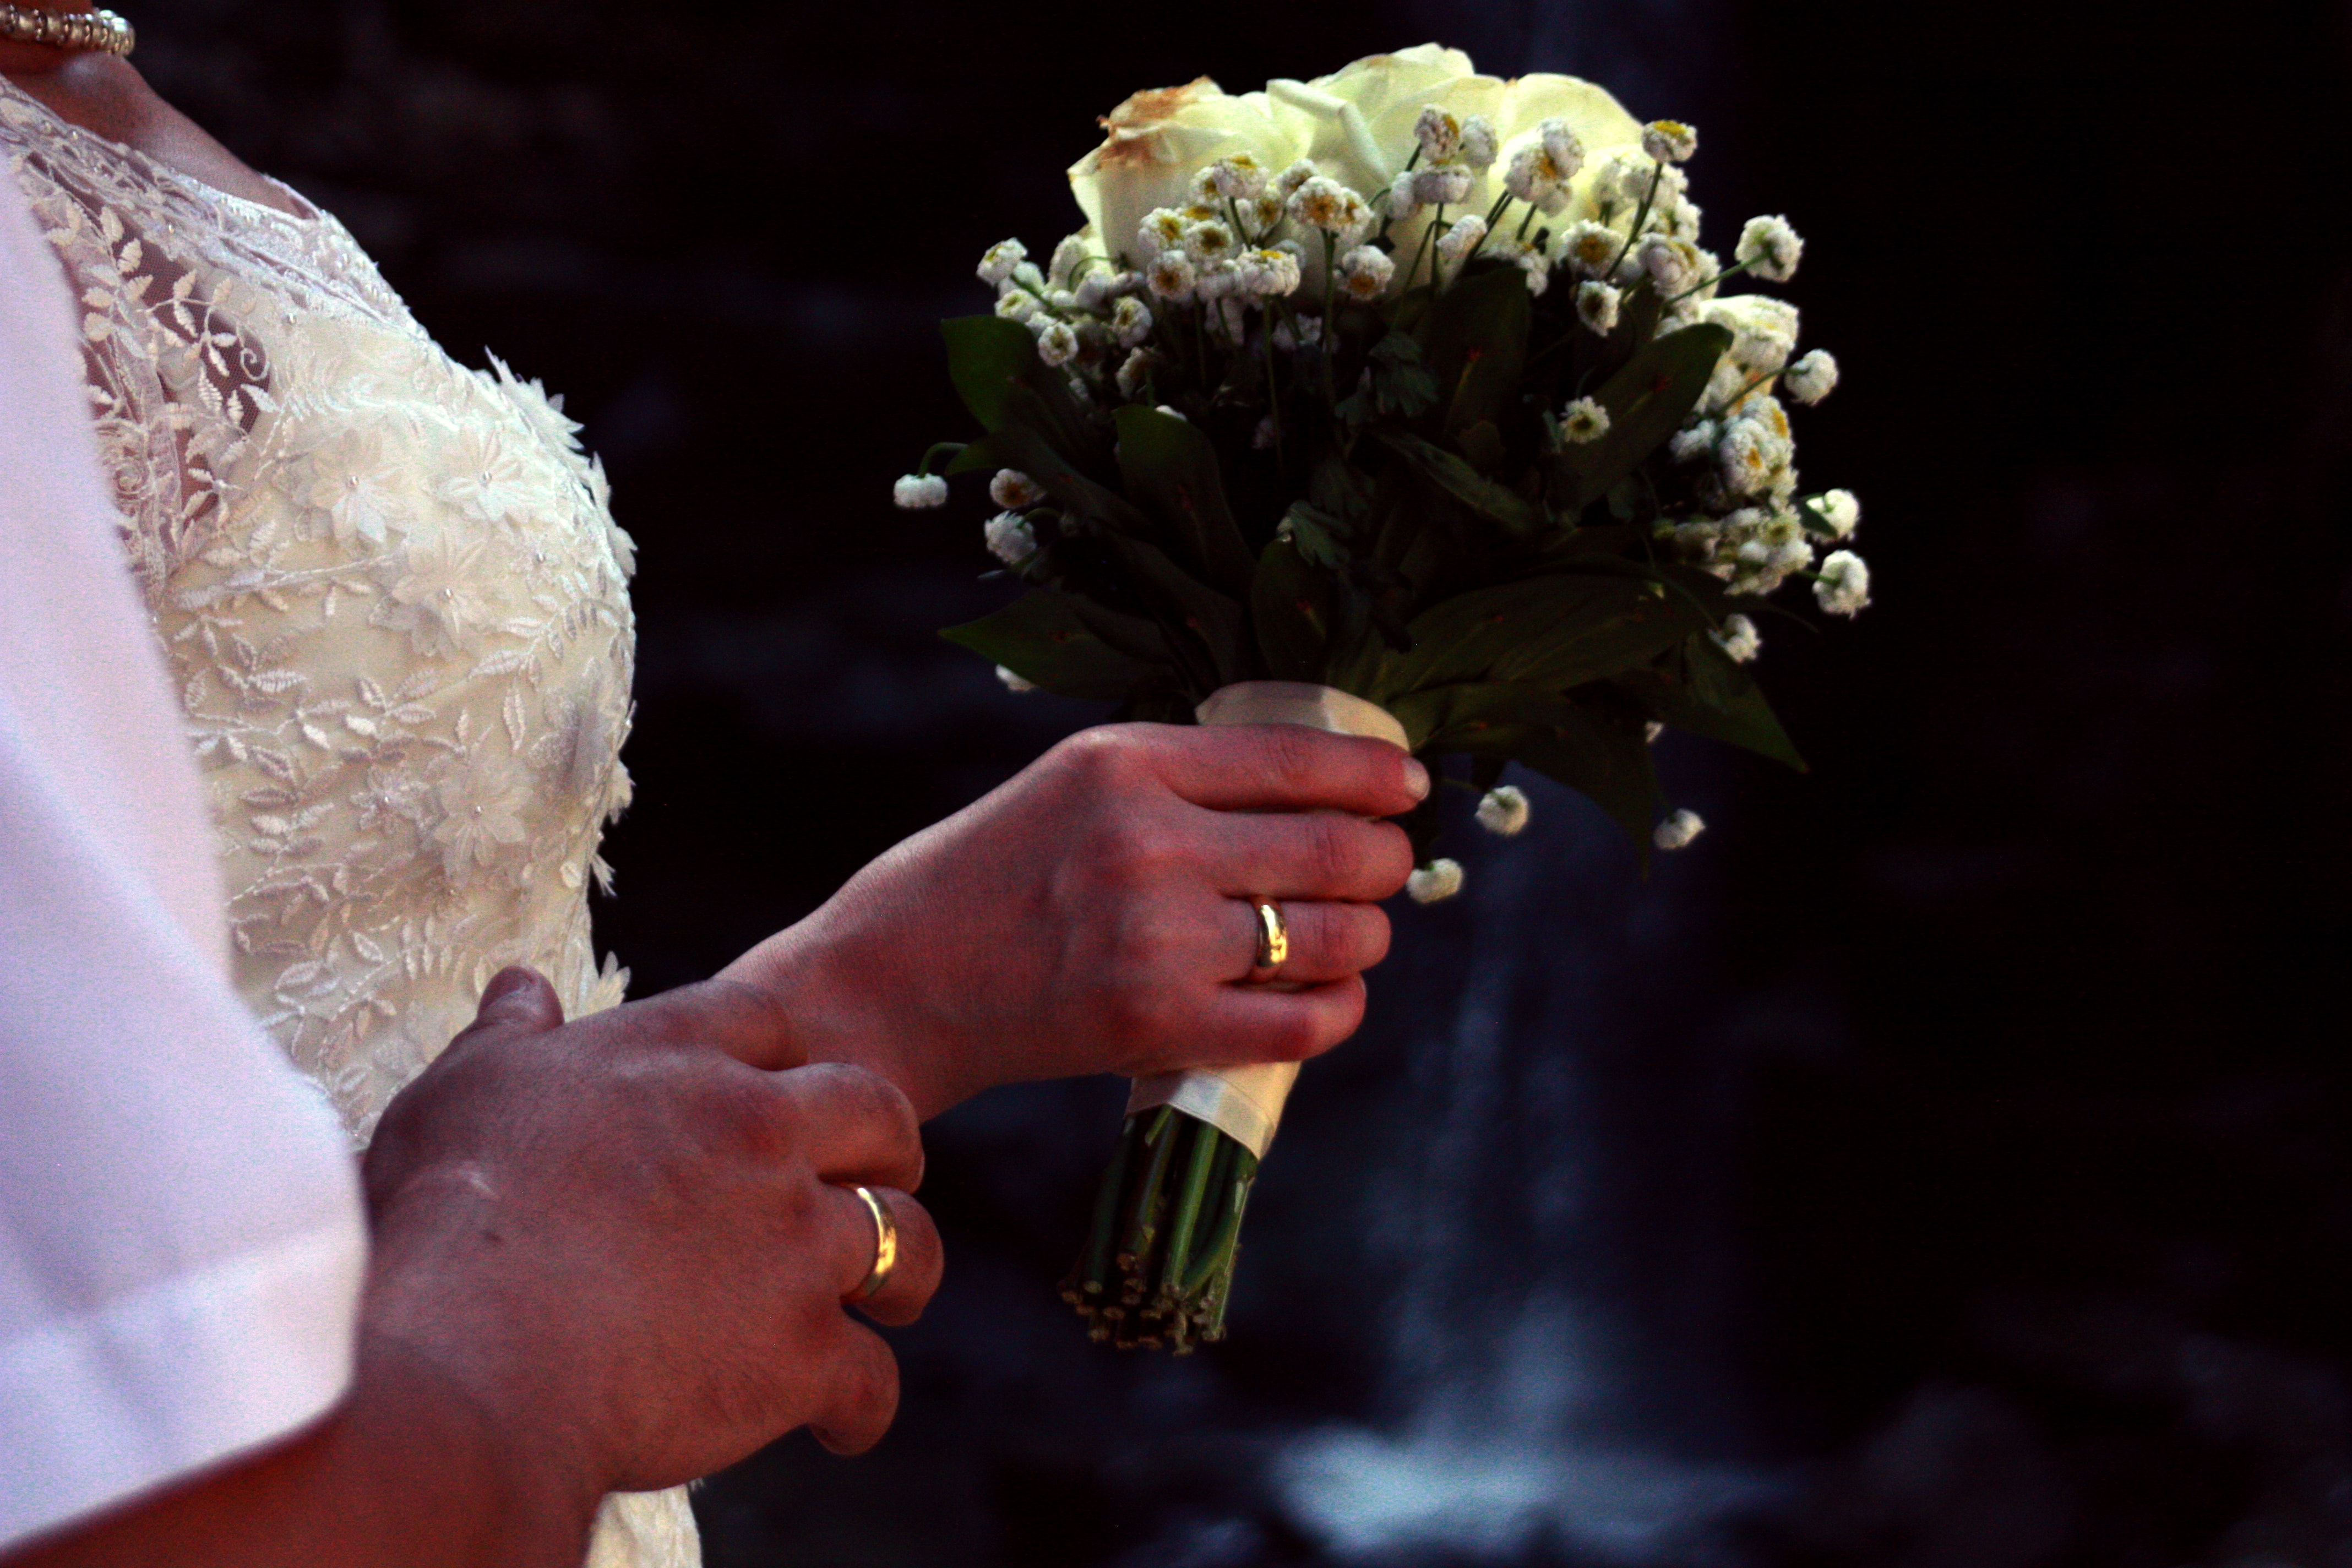
bouquet, marriage, hand, flower, floral design, flower arranging, floristry, plant, bride, wedding, ceremony, dress, formal wear, gesture, fashion accessory, jewellery, cut flowers